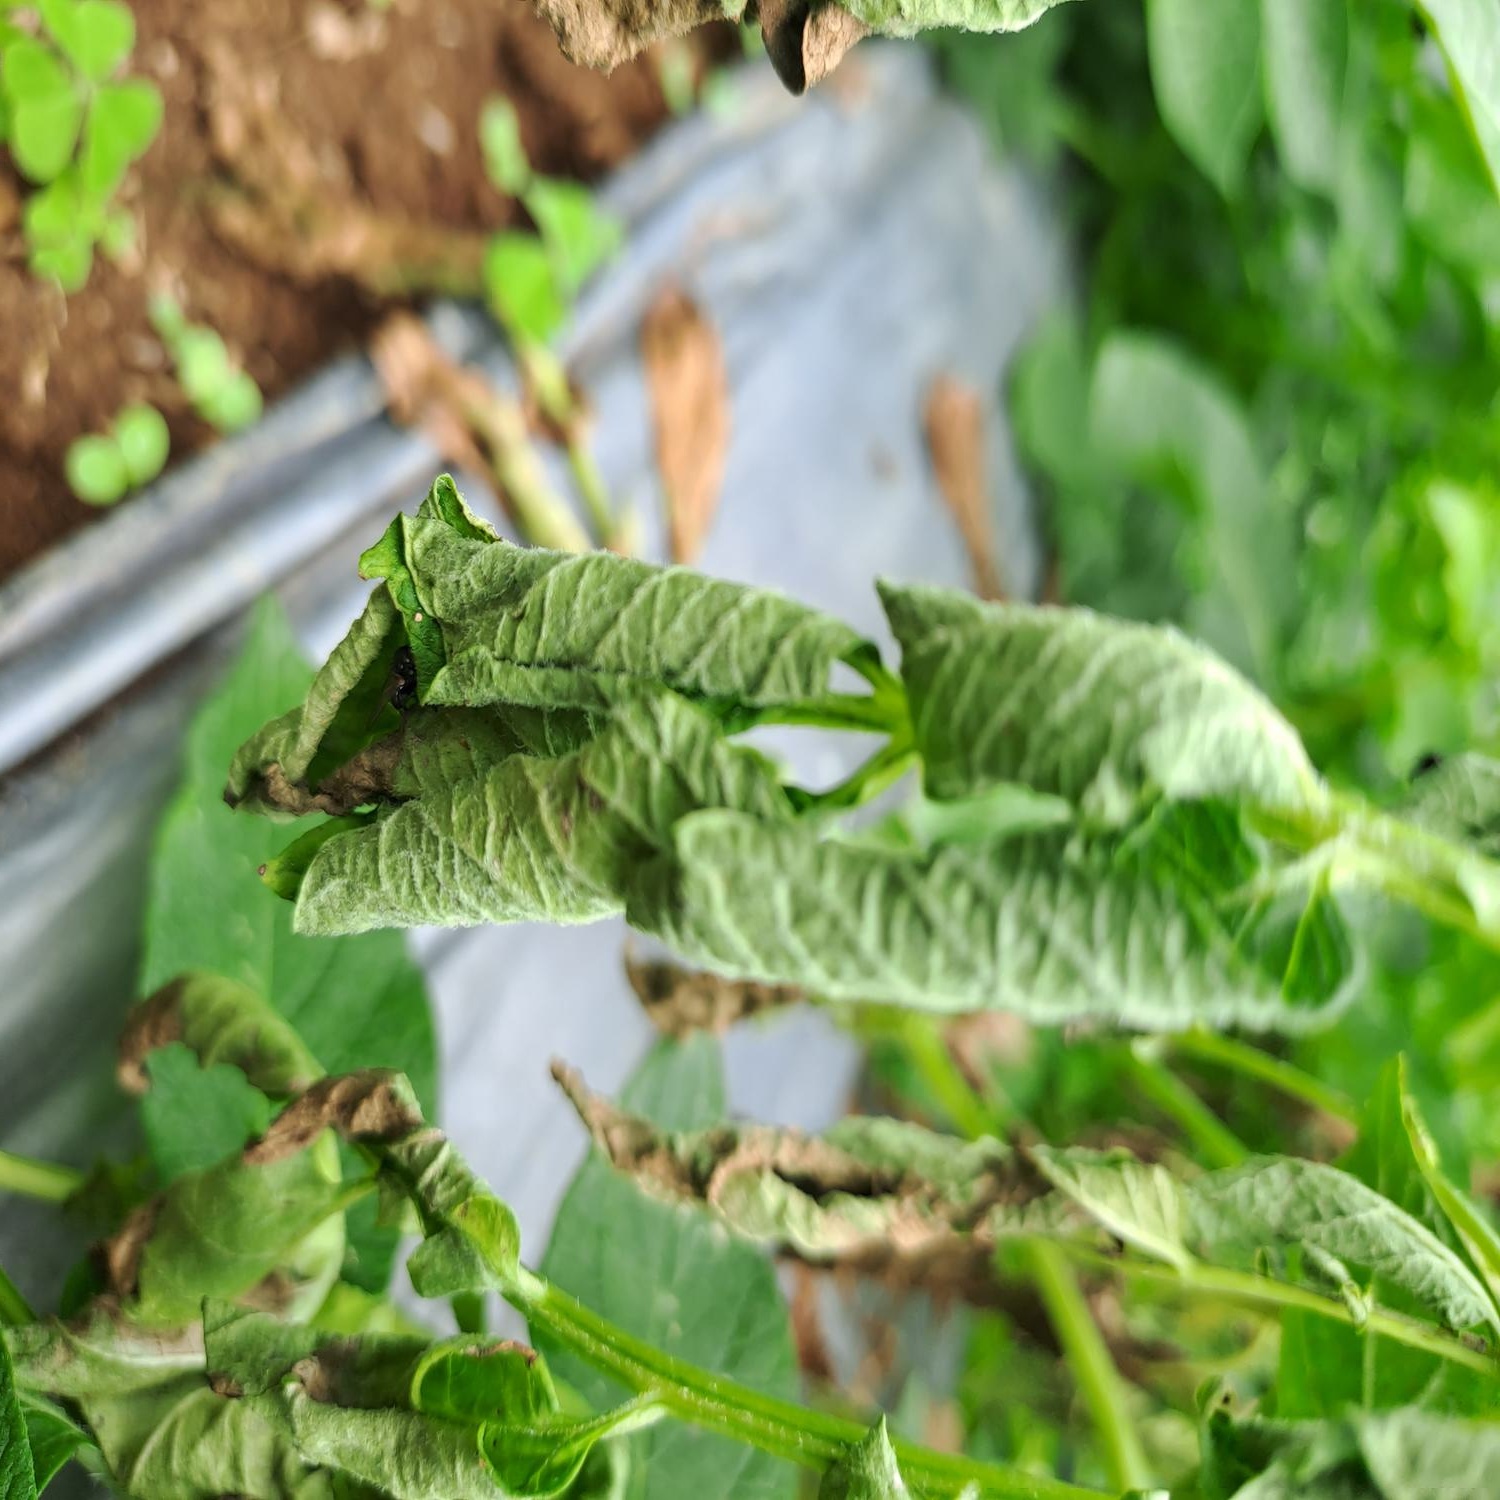
Etiqueta: Pudricion_Parda